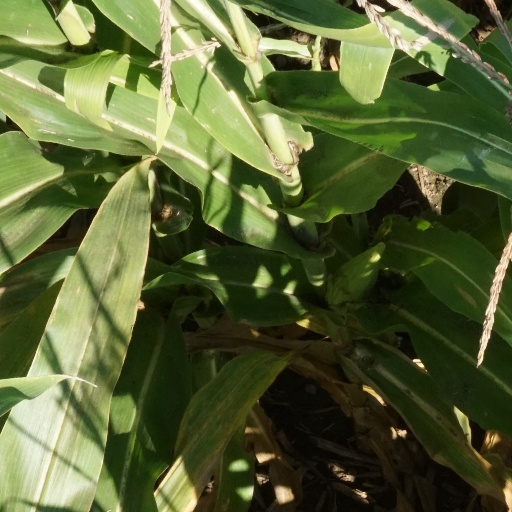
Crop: maize; corn